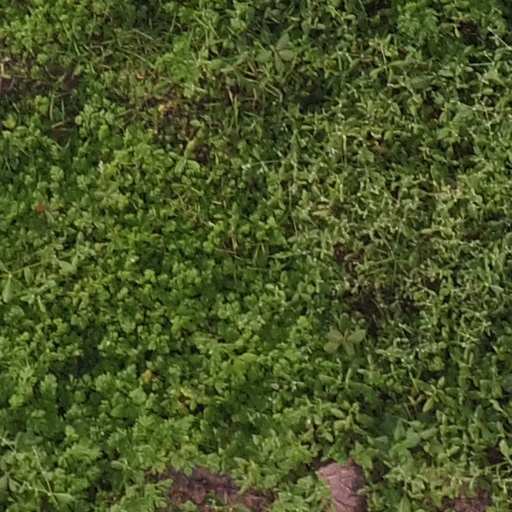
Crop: maize; corn